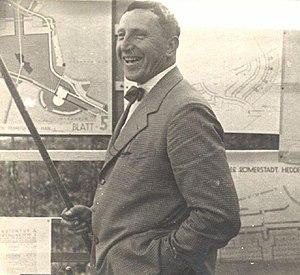
Ernst May est un architecte et urbaniste allemand.